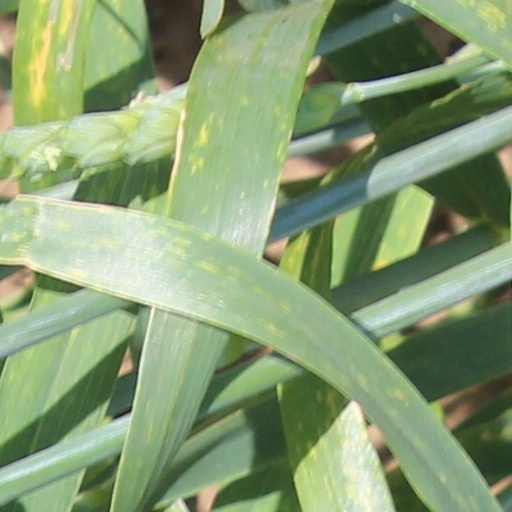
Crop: wheat